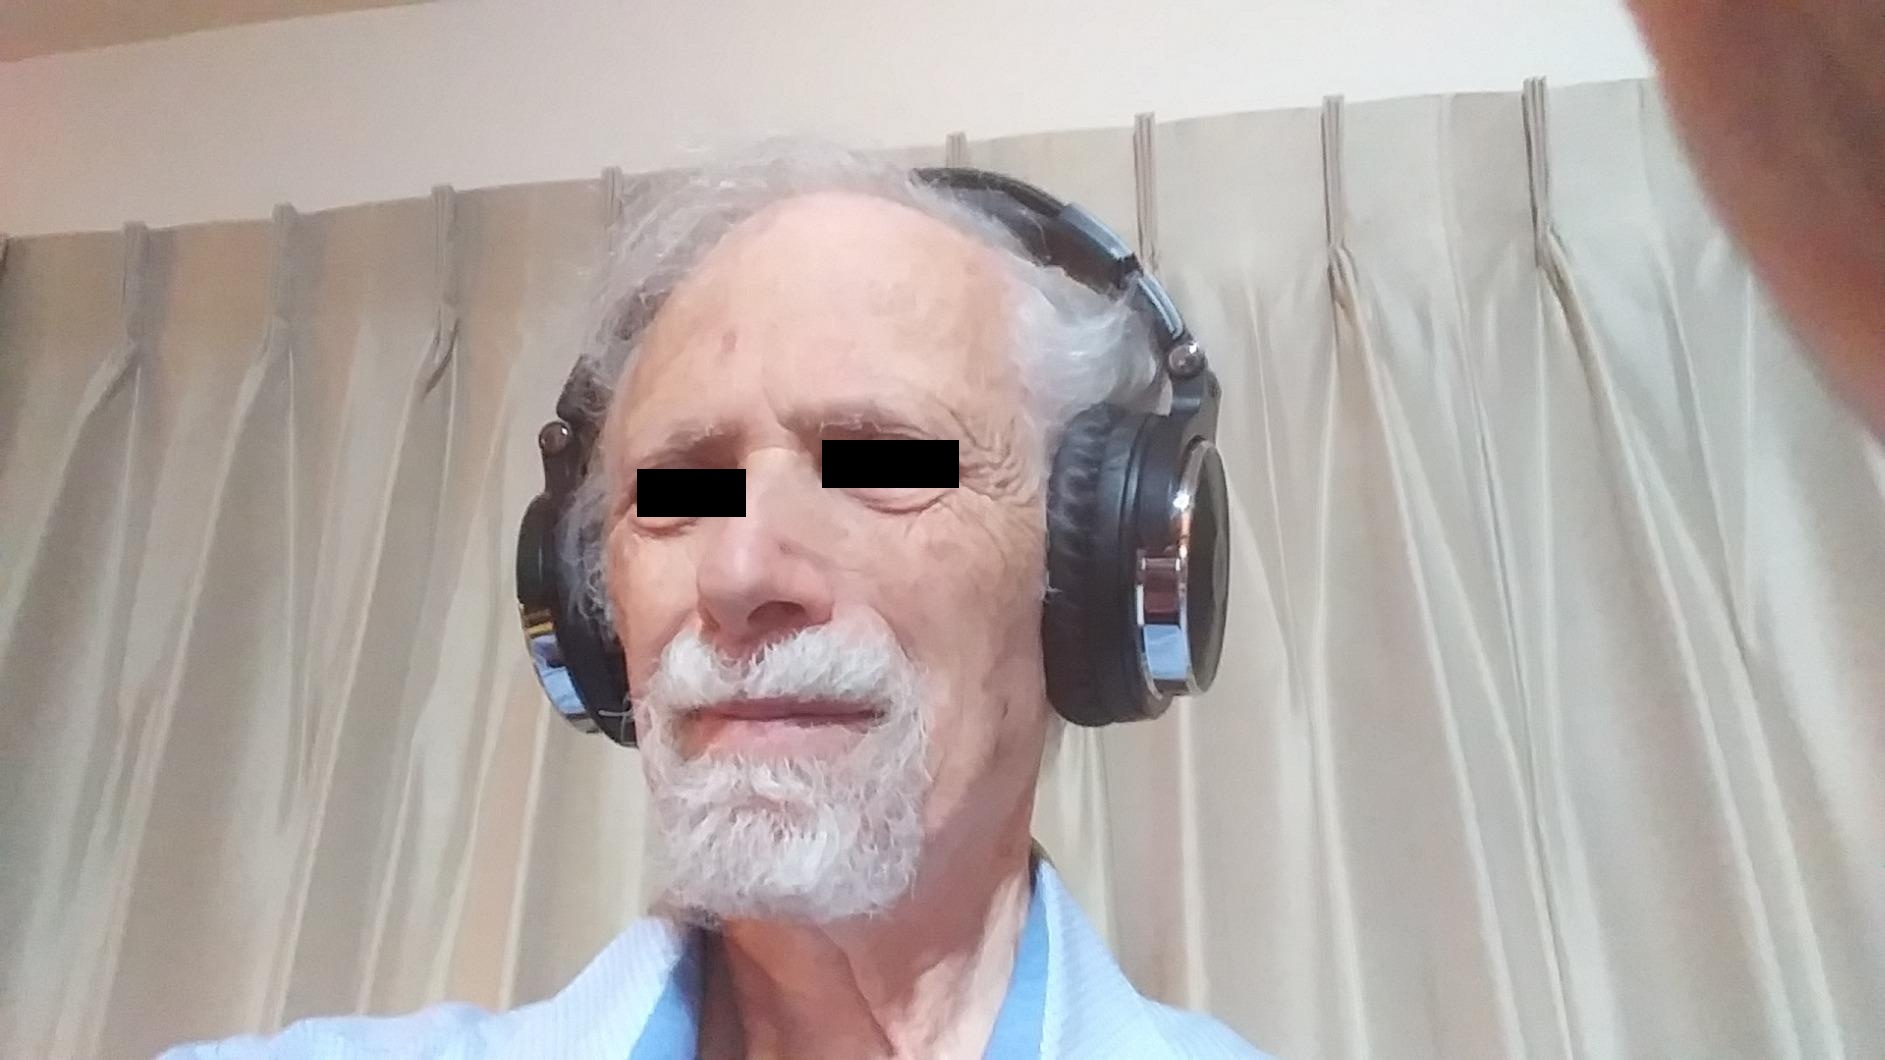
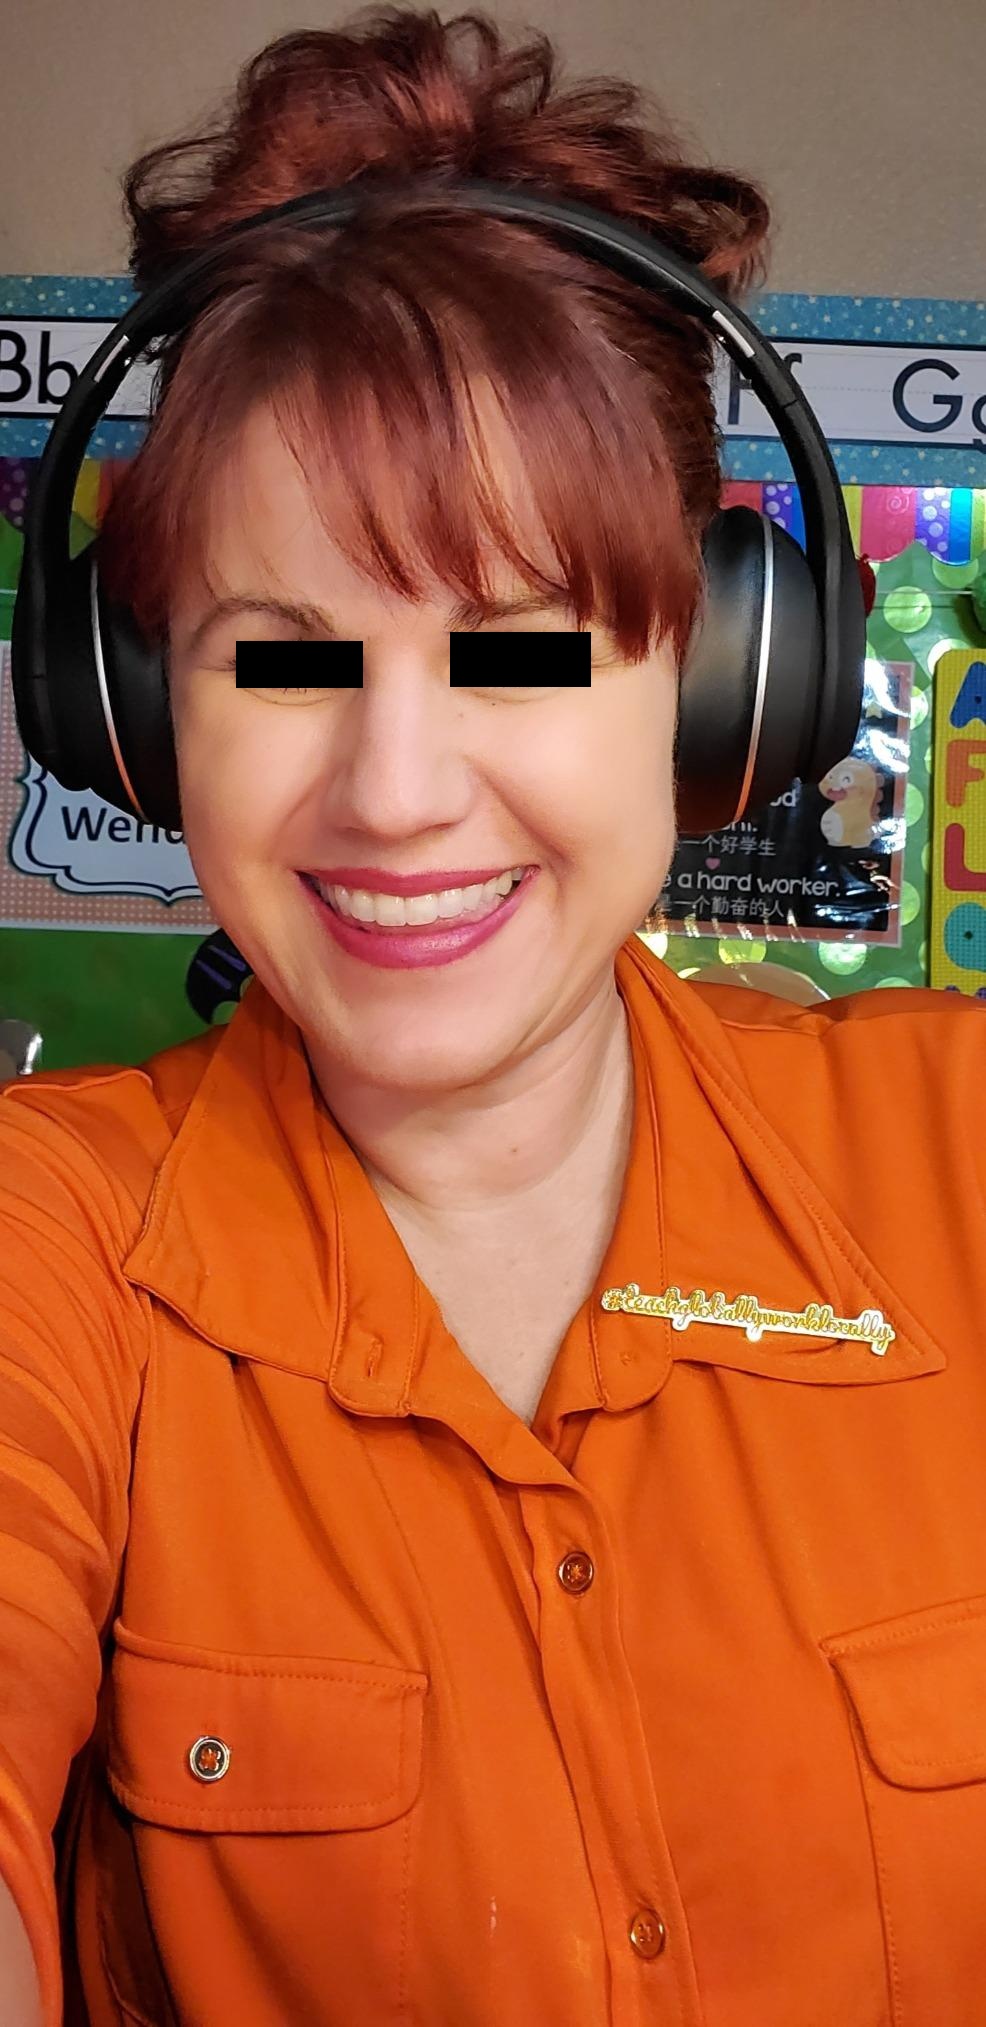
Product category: headphones
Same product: no